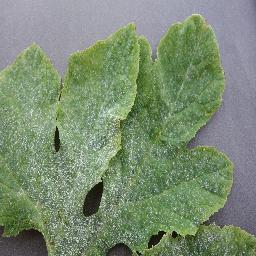
Label: Squash___Powdery_mildew